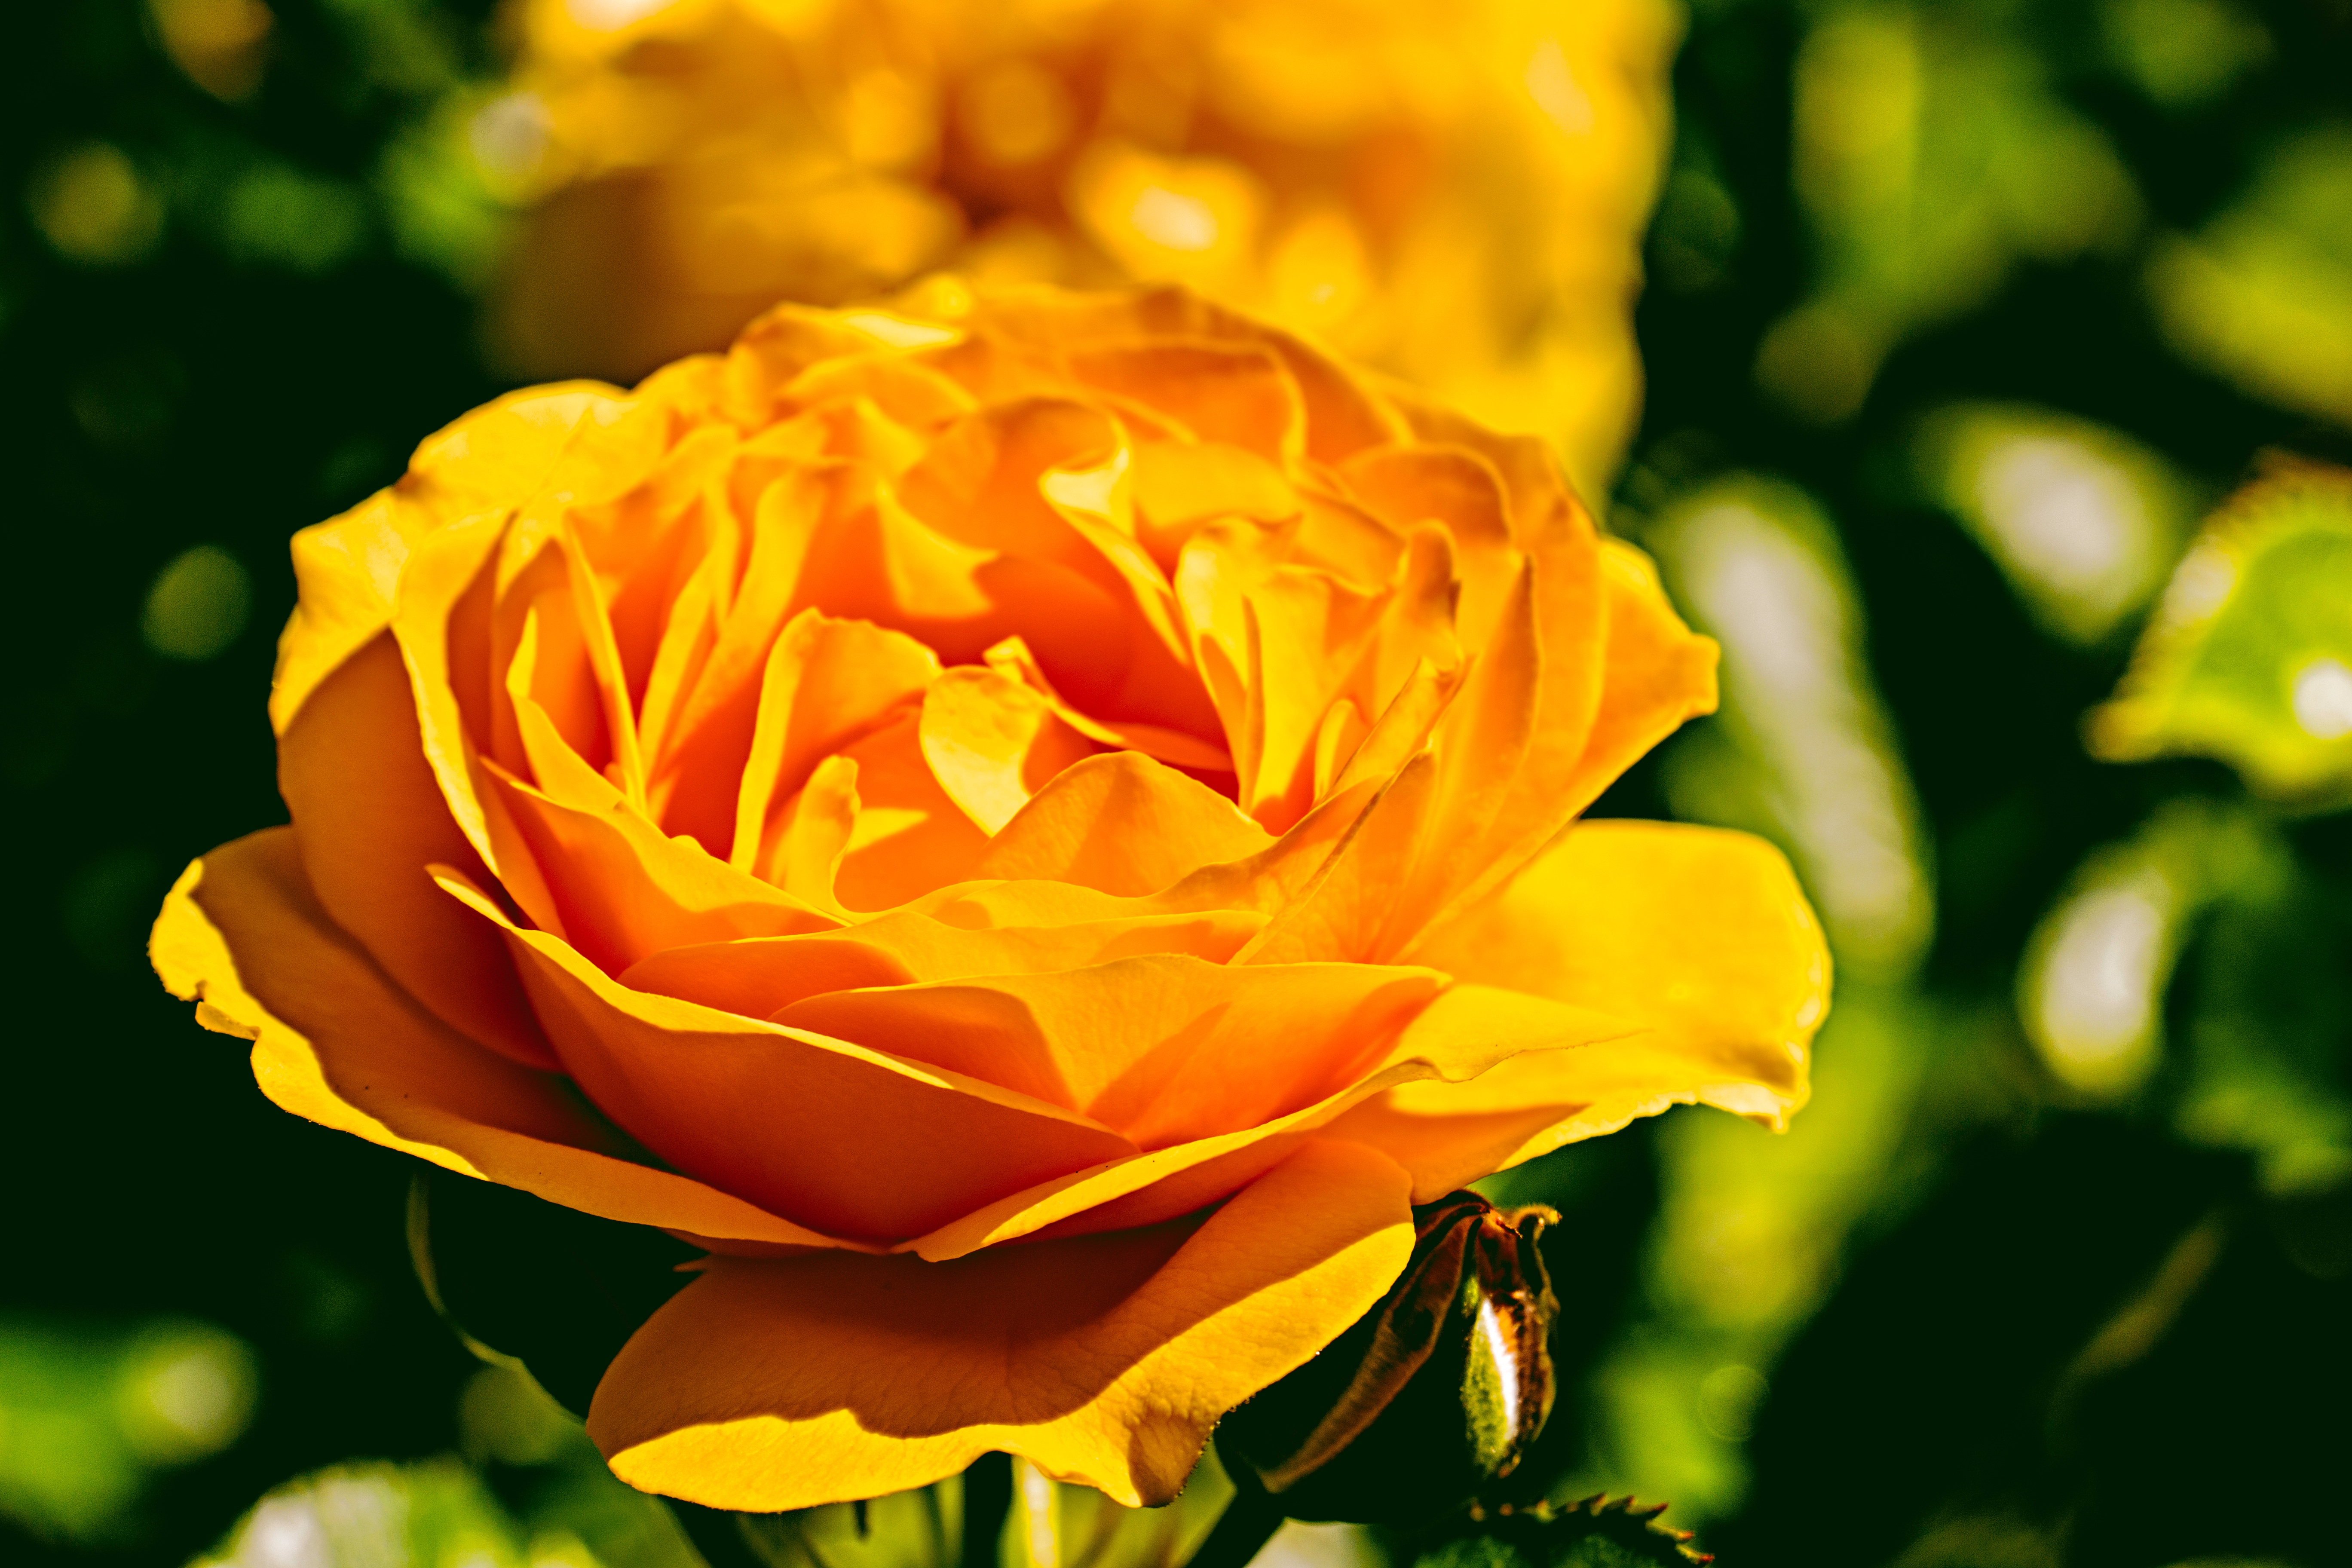
plant, flower, petal, rose, yellow, flora, floribunda, macro photography, flowering plant, garden roses, rose family, plant stem, land plant, austrian briar